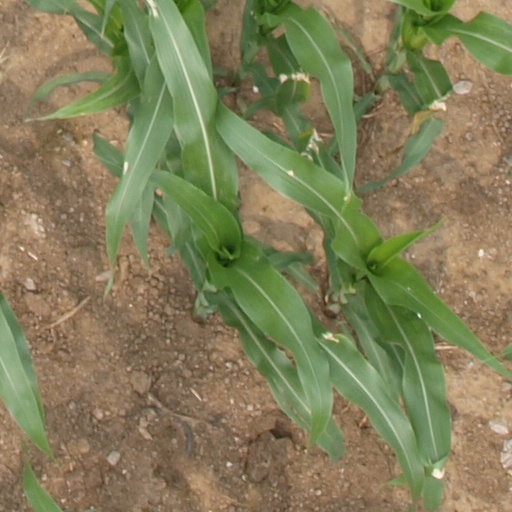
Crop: maize; corn